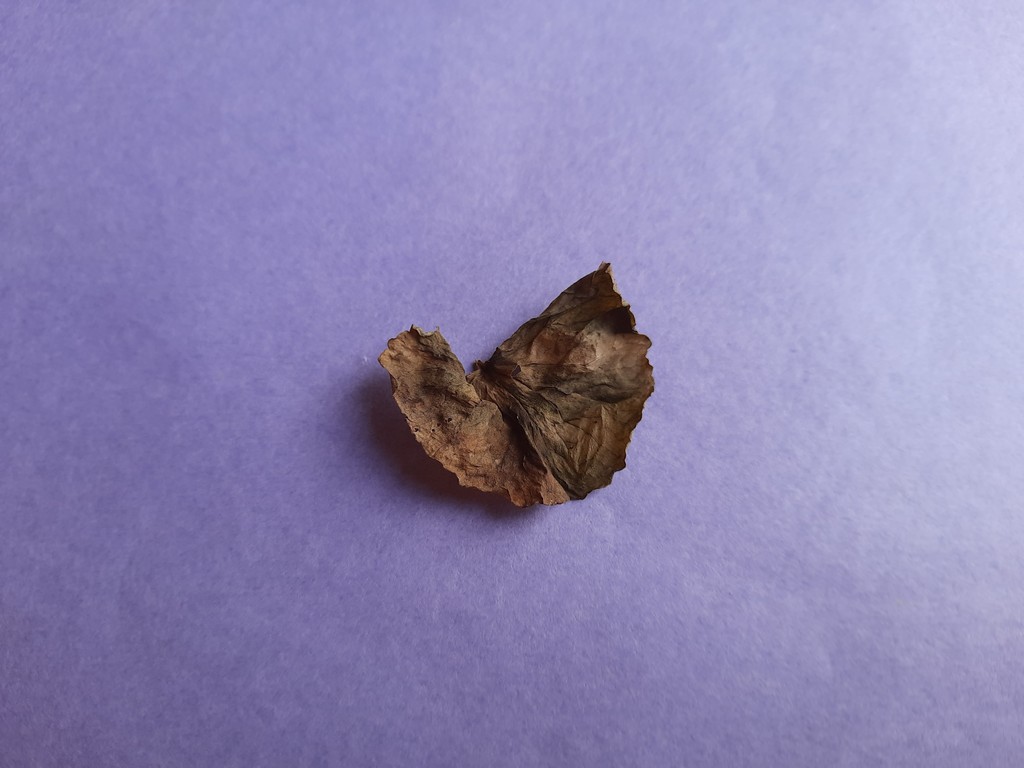
Label: Dried